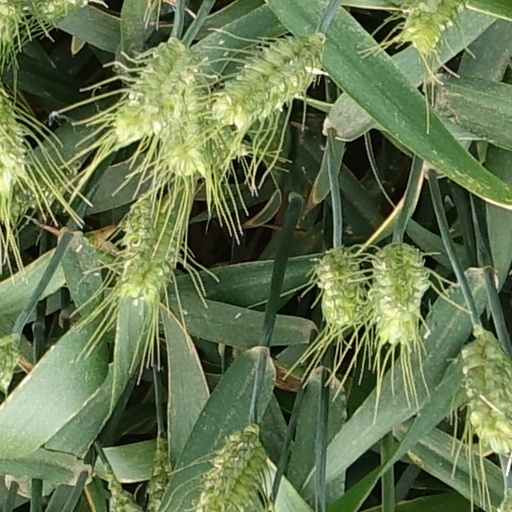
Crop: wheat